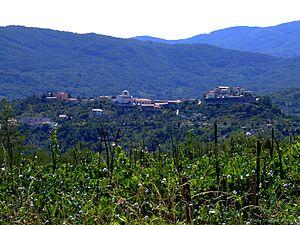
Scapoli est une commune italienne de la province d'Isernia dans la région Molise en Italie.